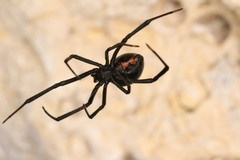
Species: Lactrodectus_hesperus